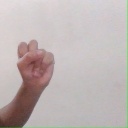
अक्षर: स